Coral poaching

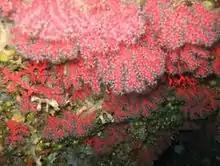
Red coral

Coral poaching is the harvesting of highly valued coral species from protected areas for sale as various types of jewellery that could be sold for up to $1,800 per gram. The illegal removal of coral is one of the largest environmental issues in many countries in East Asia, Southeast Asia, and South Asia, destroying valuable ecosystems that harbor marine life. Harvesting coral colonies also causes significant financial loss to surrounding economies and destruction of environments.